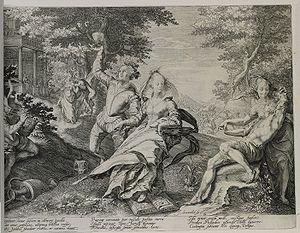
Jan Pieterszoon Saenredam, né à Zaandam en 1565 et mort à Assendelft le 6 avril 1607, est un peintre néerlandais maniériste, dessinateur, graveur et cartographe. Il est renommé pour ses œuvres allégoriques inspirées de la mythologie classique et de la Bible. Il est le père de Pieter Jansz Saenredam, peintre d'intérieurs d'église.